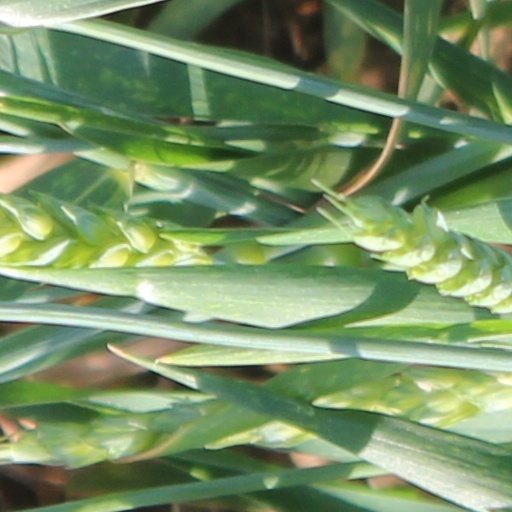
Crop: wheat